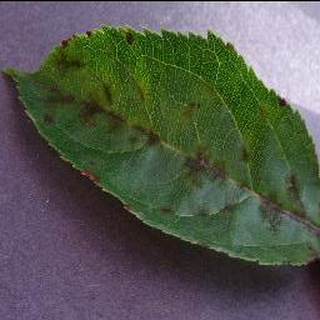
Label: apple_apple_scab